Pterolonchidae

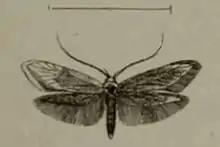
A drawing of "Syringopais temperatella"

The genus "Pterolonche" is found around the Mediterranean Sea, occurring in Portugal, Spain (including the "Islas de Cabreras"), France, Italy (Sicily, Sardinia), Malta, Hungary, Romania, areas within the territory of the former Yugoslavia, Crete, Cyprus, Anatolia, Iraq (Kurdistan Region), Lower Egypt, eastern Tunisia, northwestern Algeria and northern Morocco. "Anathyrsa" is restricted to southern South Africa. The two "Plexippica" species are found in Southern Africa.